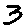
Label: 3